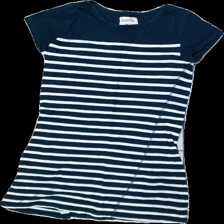
View: front
Type: Tunic
Category: Ladies
Brand: Not in the list
Brand text on label: Havana & Friends
Colors: White, Blue
Material: 100% Cotton
Pattern: Striped
Cut: Regular
Season: All
Damage: crooked seam
Damage location: bottom right
Price range: <50
Recommended usage: Recycle
Description: striped tunic